John P. Coursey

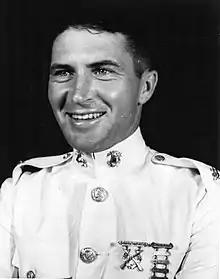
Coursey as Major in August 1943

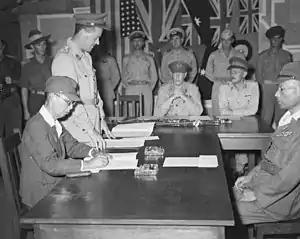
Coursey (standing second from right, back row) looks on, while Japanese general Masatane Kanda signs the surrender document on Bougainville, September 8, 1945.

In May 1941, Coursey rejoined the battleship "Arizona", operating with Pacific Fleet and participated in the patrol cruises during the rising tension in Pacific. The battleship Arizona was located on Pearl Harbor during the Japanese Attack on Pearl Harbor on December 7, 1941, and Coursey served as an executive officer of the Marine Detachment aboard under Major Alan Shapley.